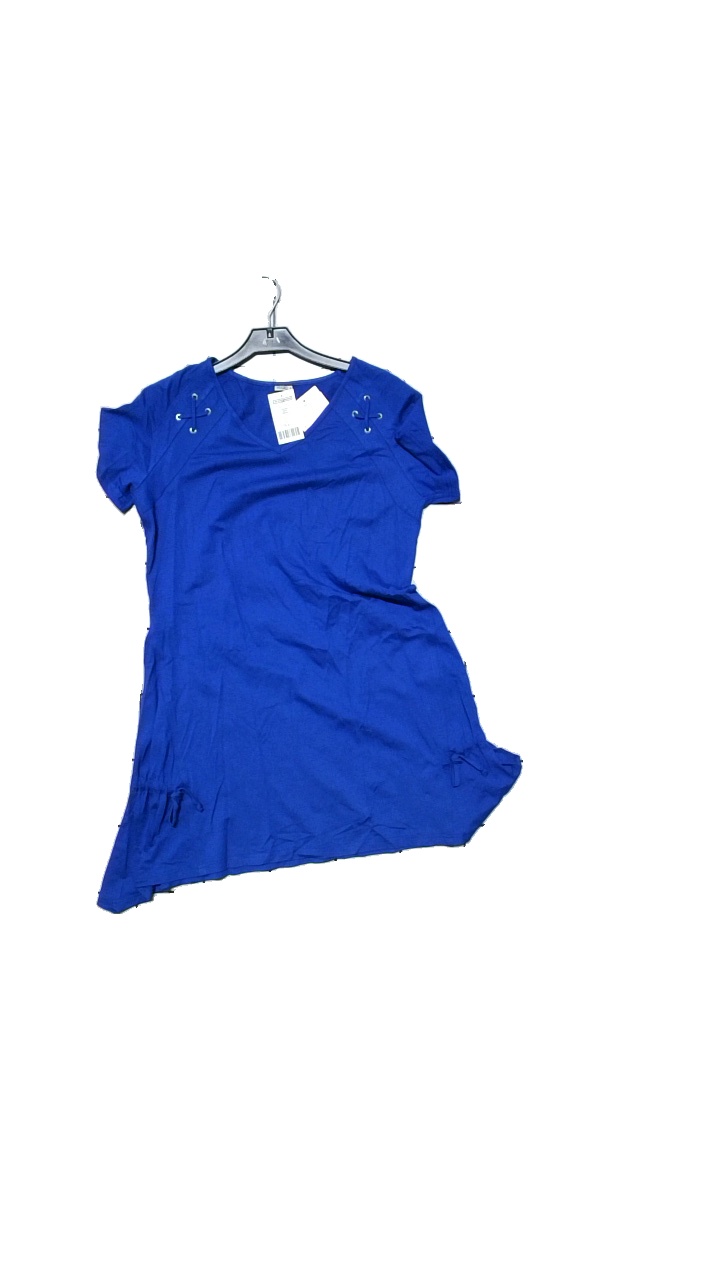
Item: Dress (Ladies)
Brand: Voglia
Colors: Blue
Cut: Regular
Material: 92% Viskose 8% Elastane
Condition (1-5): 5
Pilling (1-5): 5
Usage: Reuse
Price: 50-100